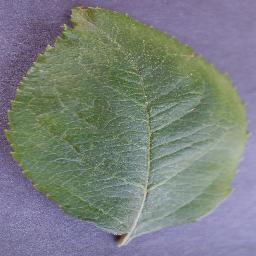
Label: Apple___healthy